Lamborghini 350 GTV

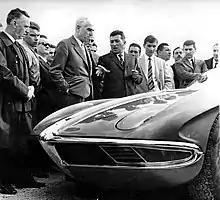
Ferruccio Lamborghini (center, with hand outstretched) discussing the newly introduced 350 GTV with journalist Giovanni Canestrini

The 350 GTV was introduced to the public at the 1963 Turin Auto Show. It was covered extensively by the press and received both positive and negative reactions. A sales brochure was produced and Ferruccio Lamborghini used the unveiling of this prototype to cultivate interest in a production version. At the time of the 350 GTV's introduction, Mr. Lamborghini told Road & Track magazine of his intention to make both touring and competition versions of the 350 GTV, although no competition version was ever realized. Lamborghini later garnered a reputation for being reluctant to build racing versions of his cars.